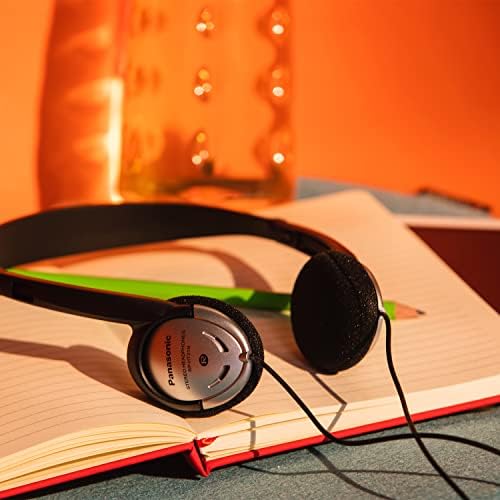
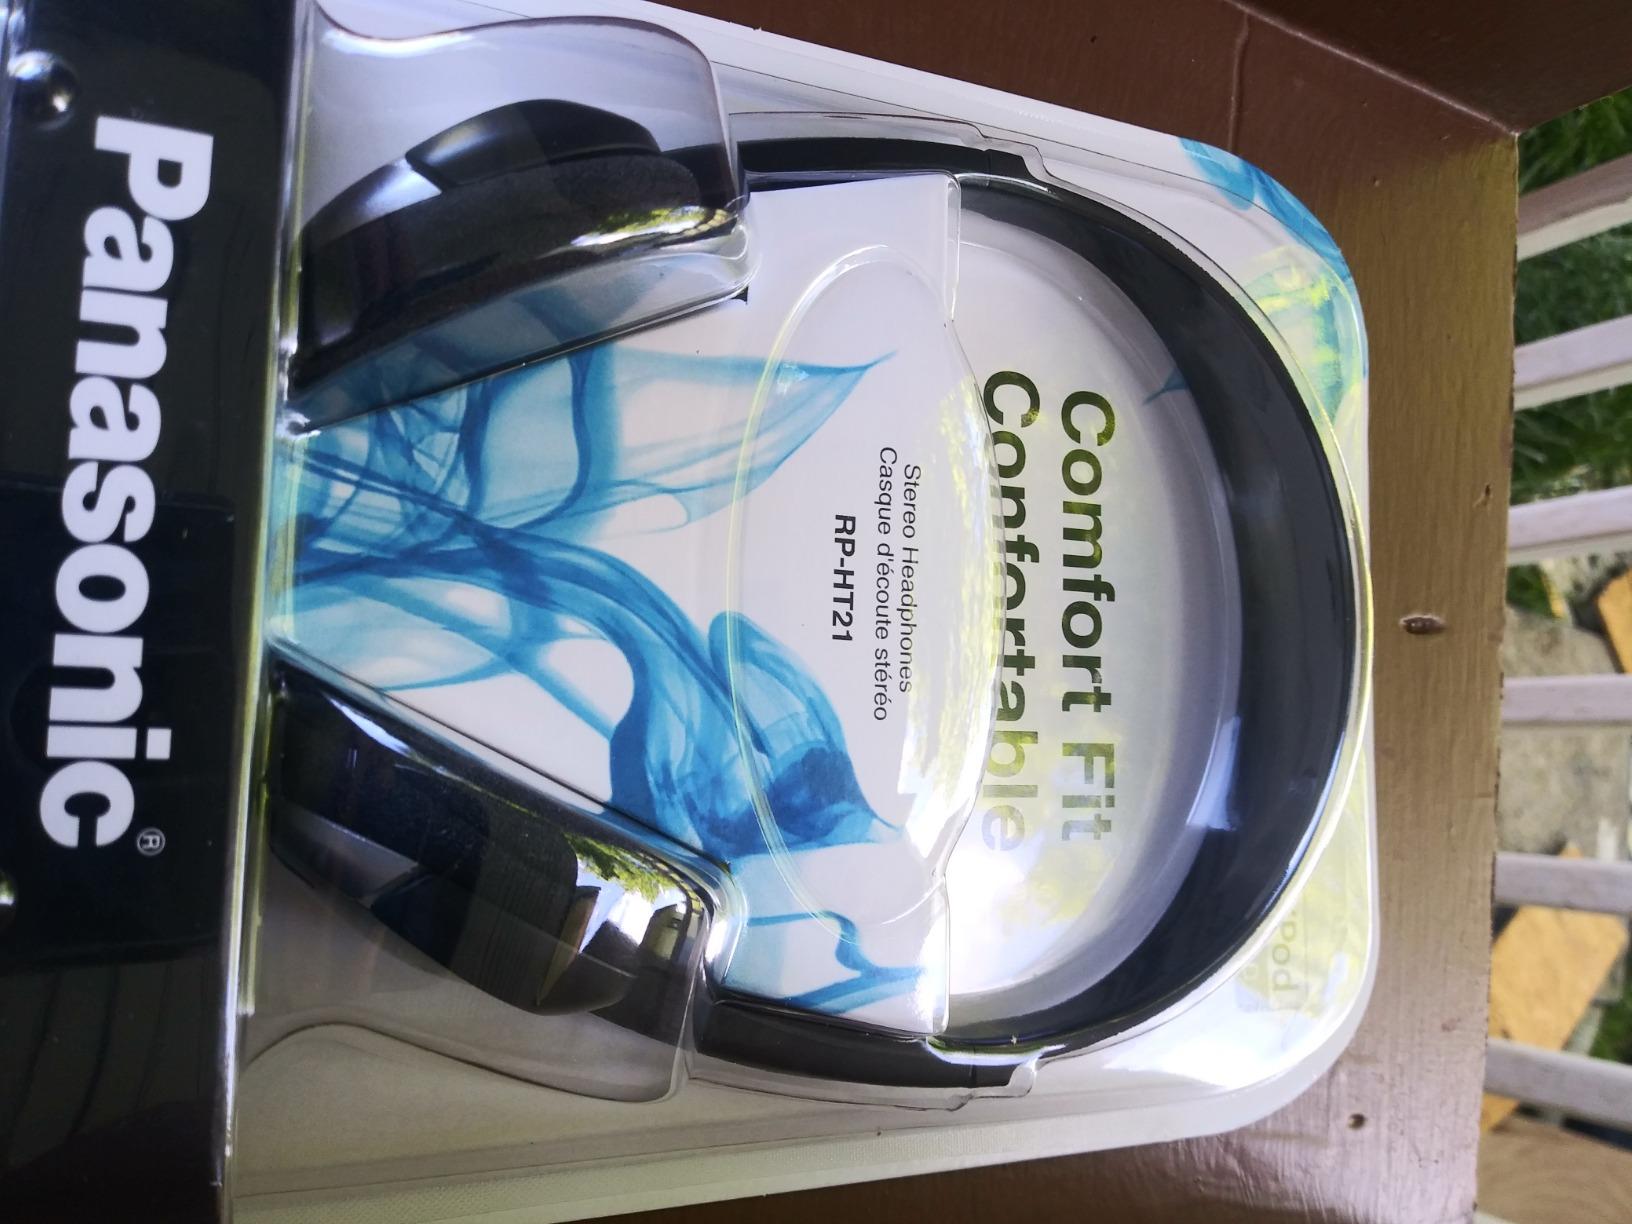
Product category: headphones
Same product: yes